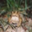
Label: frog